Geremia Discanno

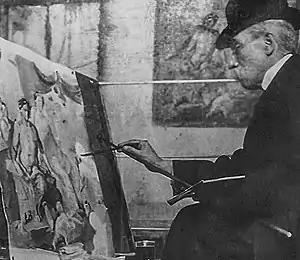
Geremia Discanno working in an insula in Pompeii towards the end of his life

Between 1868 and 1870, Discanno shuttled back and forth between the farm and the city while he continued to paint, but struggled with stingy commissions and few awards. In 1870, a triumphant and newly married De Nittis returned to Naples flush with success from his Parisian exhibitions and salons. Discanno returns to Naples as well. There he renewed his acquaintance with Giuseppe Abbate, the elderly first draftsman of the Royal Excavations who he may have first encountered at the Florence exhibition of 1866. Abbate was a pupil, then close collaborator of Wilhelm Johann Karl Zahn since 1833. Zahn had been working with excavators in Pompeii under the direct assignment of the King of the Two Sicilies. It is thought this relationship led to Giuseppe Fiorelli's 1870 commission of Discanno to begin copying the frescoes being unearthed in Pompeii. In Fiorelli's "The excavations of Pompeii from 1861 to 1872" published in 1873, more than fifty of Discanno's meticulous drawings made between 1870 and 1872 are listed.